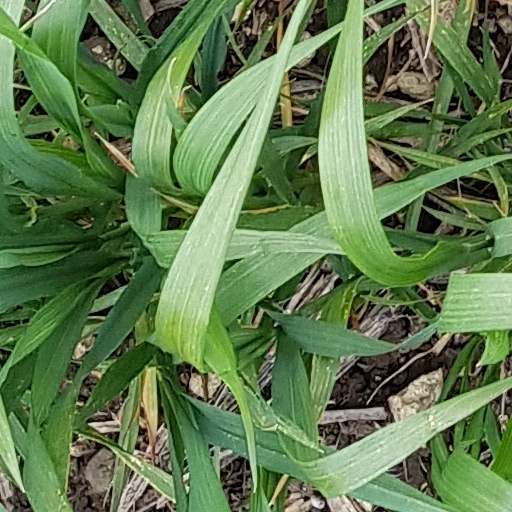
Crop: wheat